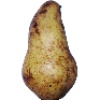
Label: pear_abate